Multiple endocrine neoplasia type 2

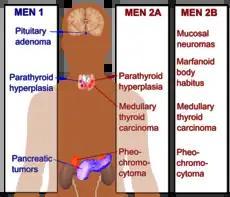
Comparison of main types of multiple endocrine neoplasia

A table in the multiple endocrine neoplasia article compares the various MEN syndromes. MEN2 and MEN1 are distinct conditions, despite their similar names. MEN2 includes MEN2A, MEN2B and familial medullary thyroid cancer (FMTC).